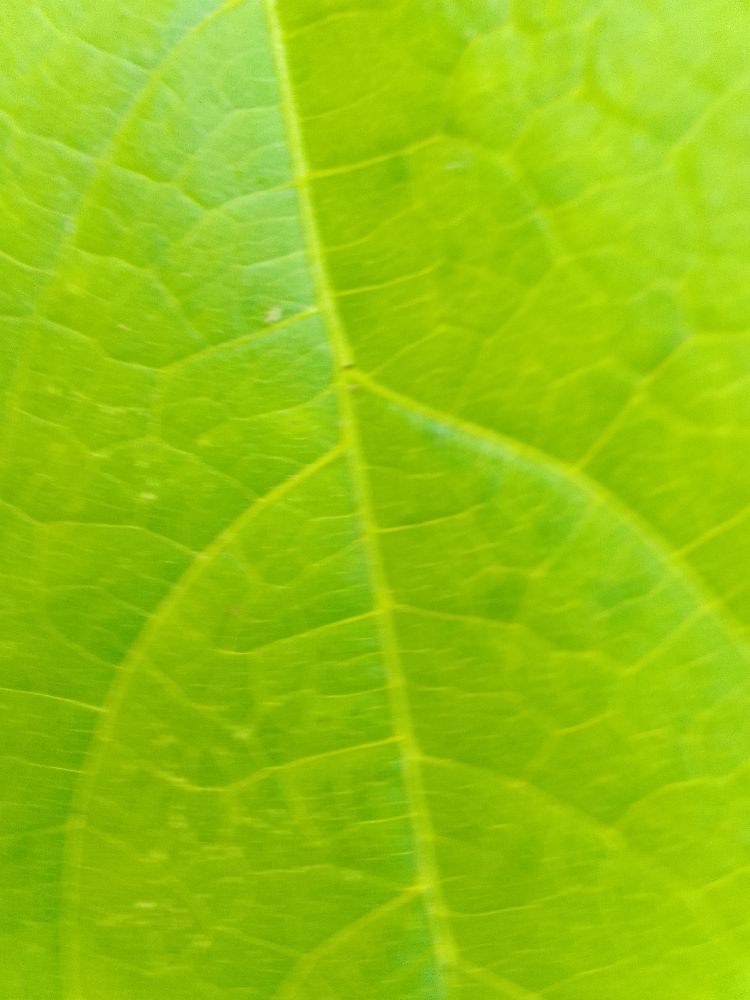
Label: healthy